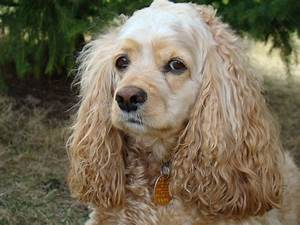
Label: dog